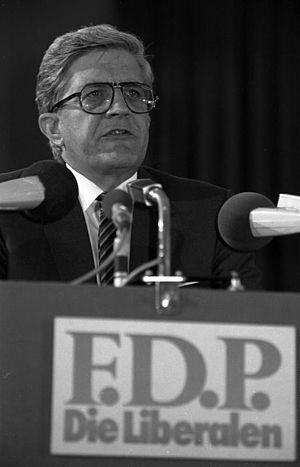
Burkhard Hirsch, né le 29 mai 1930 et mort le 11 mars 2020, est un homme politique allemand et un défenseur des libertés civiles.